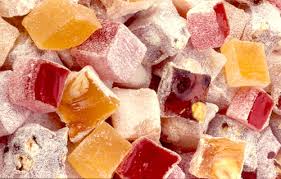
Yemek: lokum